Taylor Dayne

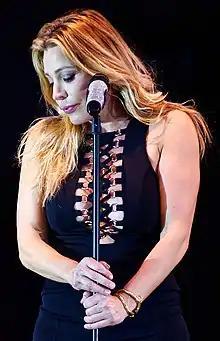
Dayne performing in 2016

On December 11, 2007, Dayne released the first single, "Beautiful", from her studio album "Satisfied". The song was written by Dayne and Hitesh Ceon of production team 3Elementz. Dayne promoted it on many radio stations, including New York's WKTU. "Beautiful" went to No. 1 on the "Billboard" Dance Charts. She also appeared on "The Today Show", "Chelsea Lately", "Wake Up With Whoopi" and VH1. The music video for the single and the "Satisfied" album cover were shot by Tony Duran, who has also shot album covers for Justin Timberlake and Jennifer Lopez. Dayne released her fifth album, "Satisfied", in February 2008—her first recording studio album in nearly a decade. In 2008, Dayne performed at the Paralympic Games in Beijing, China.